Keating Channel

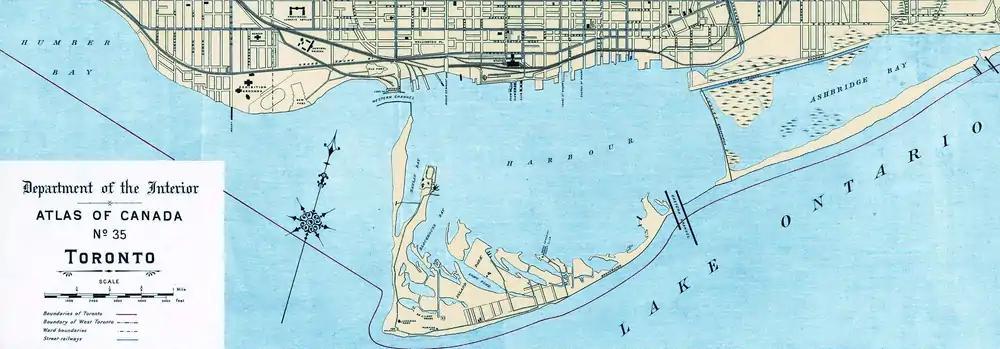
Toronto harbour in 1906 showing the Keating Channel and Don River mouth

Prior to the 19th century, the Don River naturally entered Toronto Harbour in two mouths, one roughly near where Keating Channel now flows out and one further south. In the late 19th century, a public works program was started to straighten the lower part of the Don River south of the Winchester Street Bridge. The project was called the "Don Improvement Project". The goal of the project was to alleviate floods on the lower Don that were periodically washing out bridges. It was also done to create additional wharf space for the Toronto harbour. When it was completed, the river was directed south into Ashbridge's Bay.